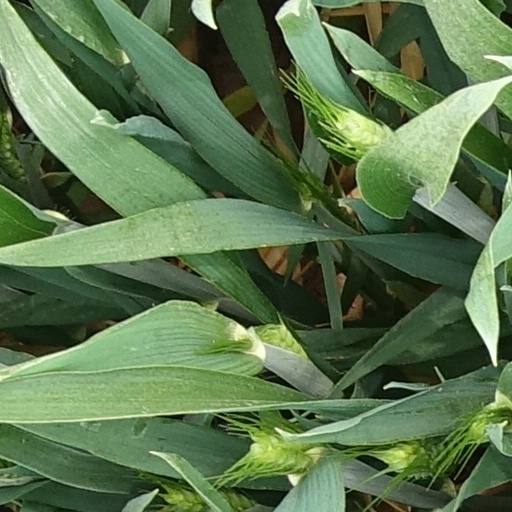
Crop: wheat